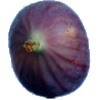
Label: Fig 1